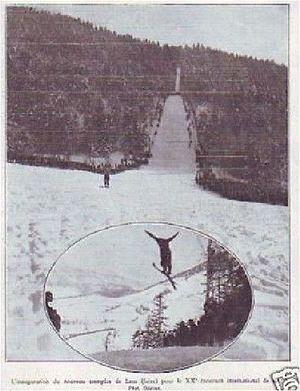
Lans-en-Vercors /lɑ̃s ɑ̃ vɛʁkɔʀ/, nommée Lans /lɑ̃s/ avant 1947, est une commune française située dans le département de l'Isère en région Auvergne-Rhône-Alpes.